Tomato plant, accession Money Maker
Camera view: tilt-top (135 deg); turntable rotation: 0 degrees
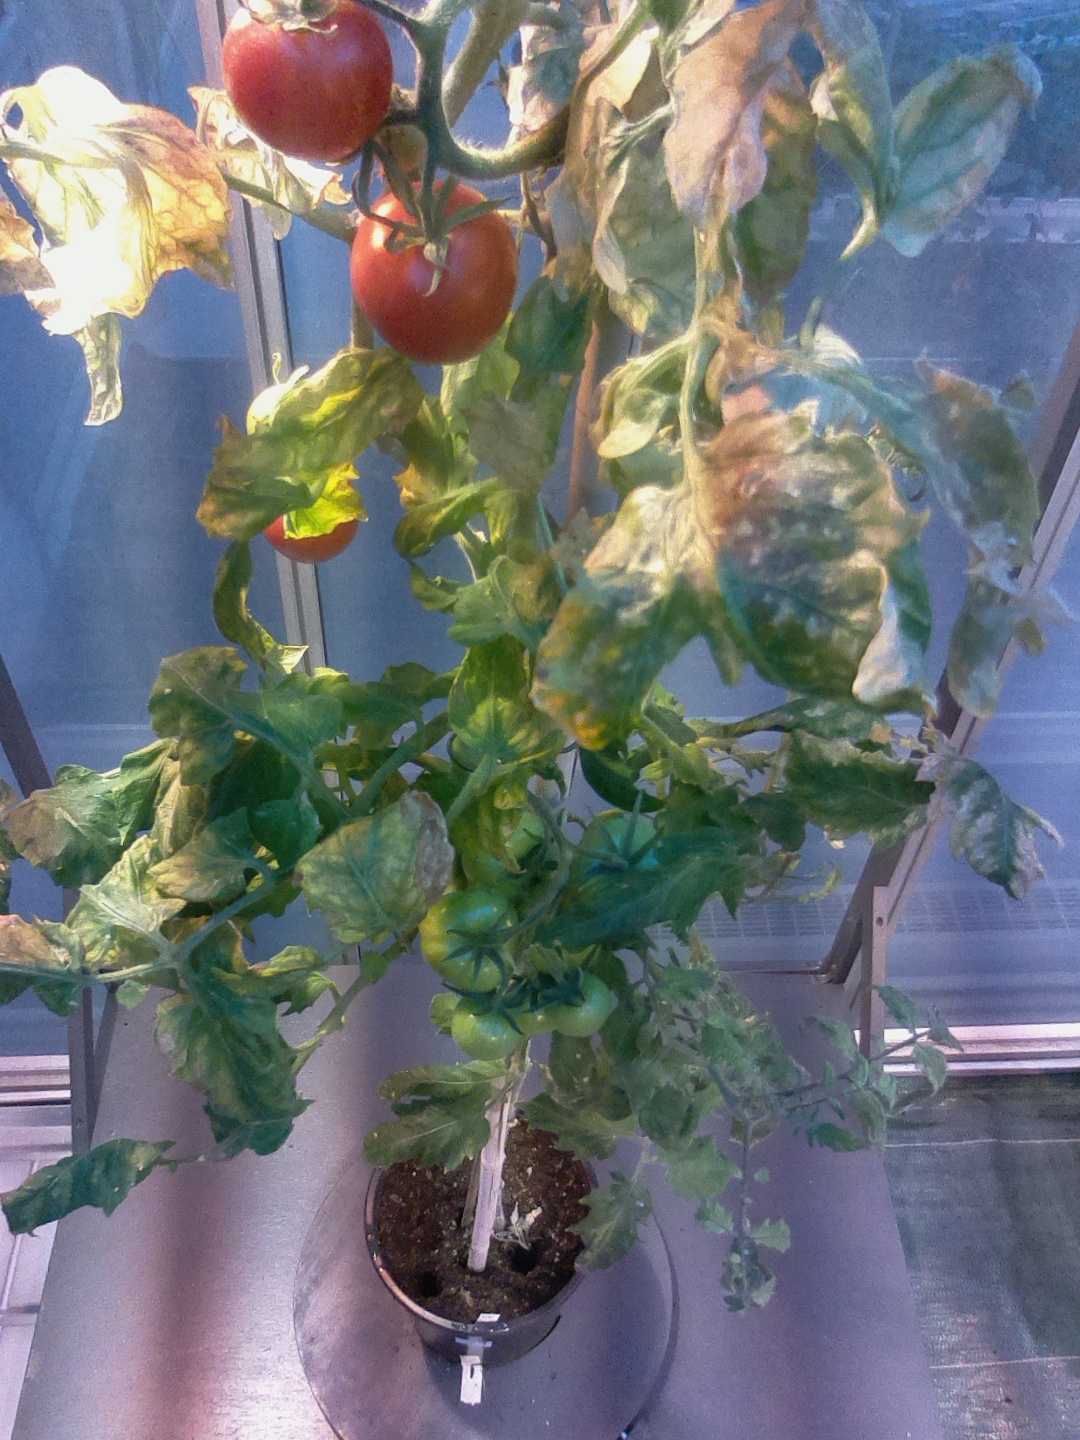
BBCH growth stage 89: 90%-100% of fruits show typical fully ripe color